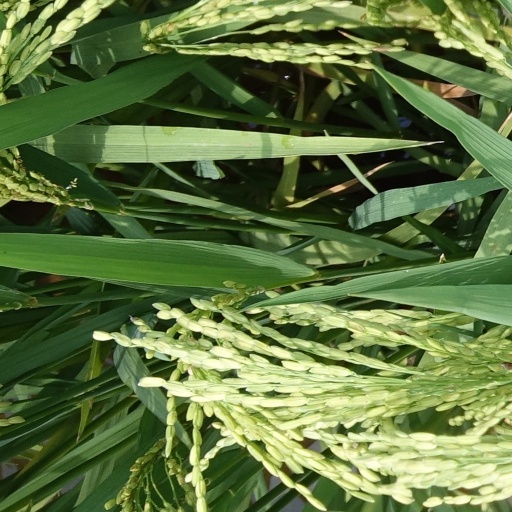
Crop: rice